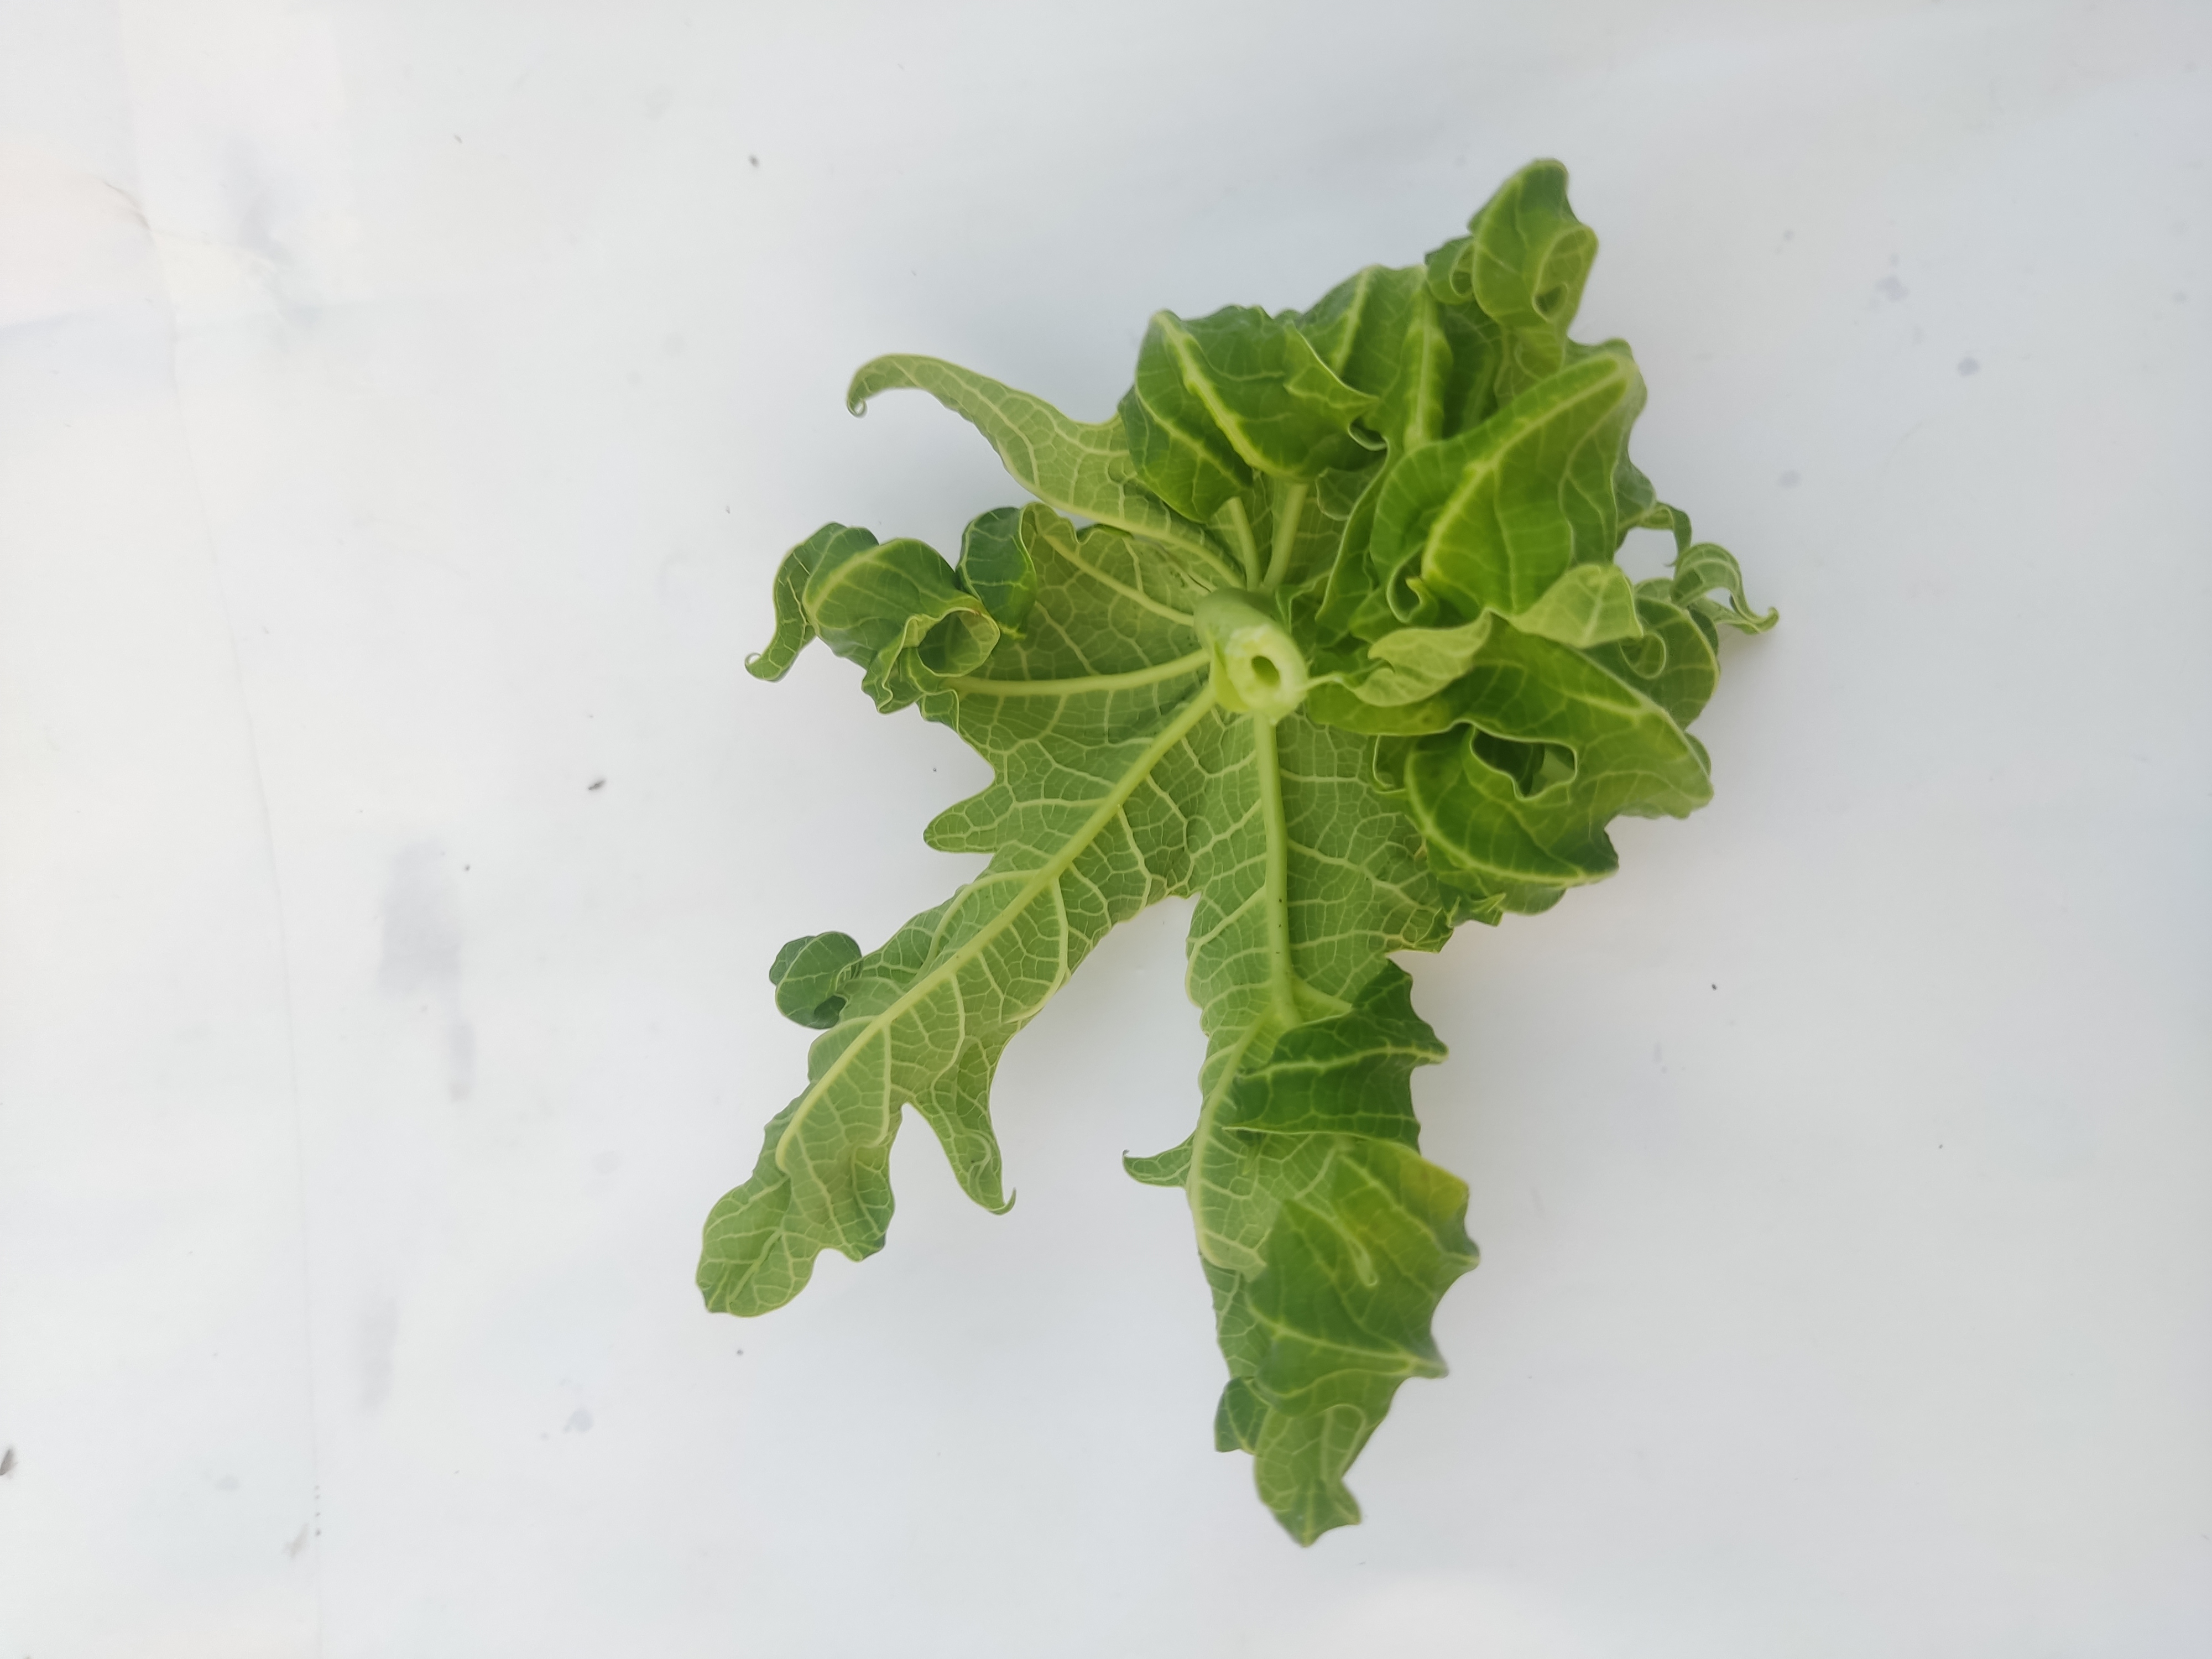
Label: Leaf Curl